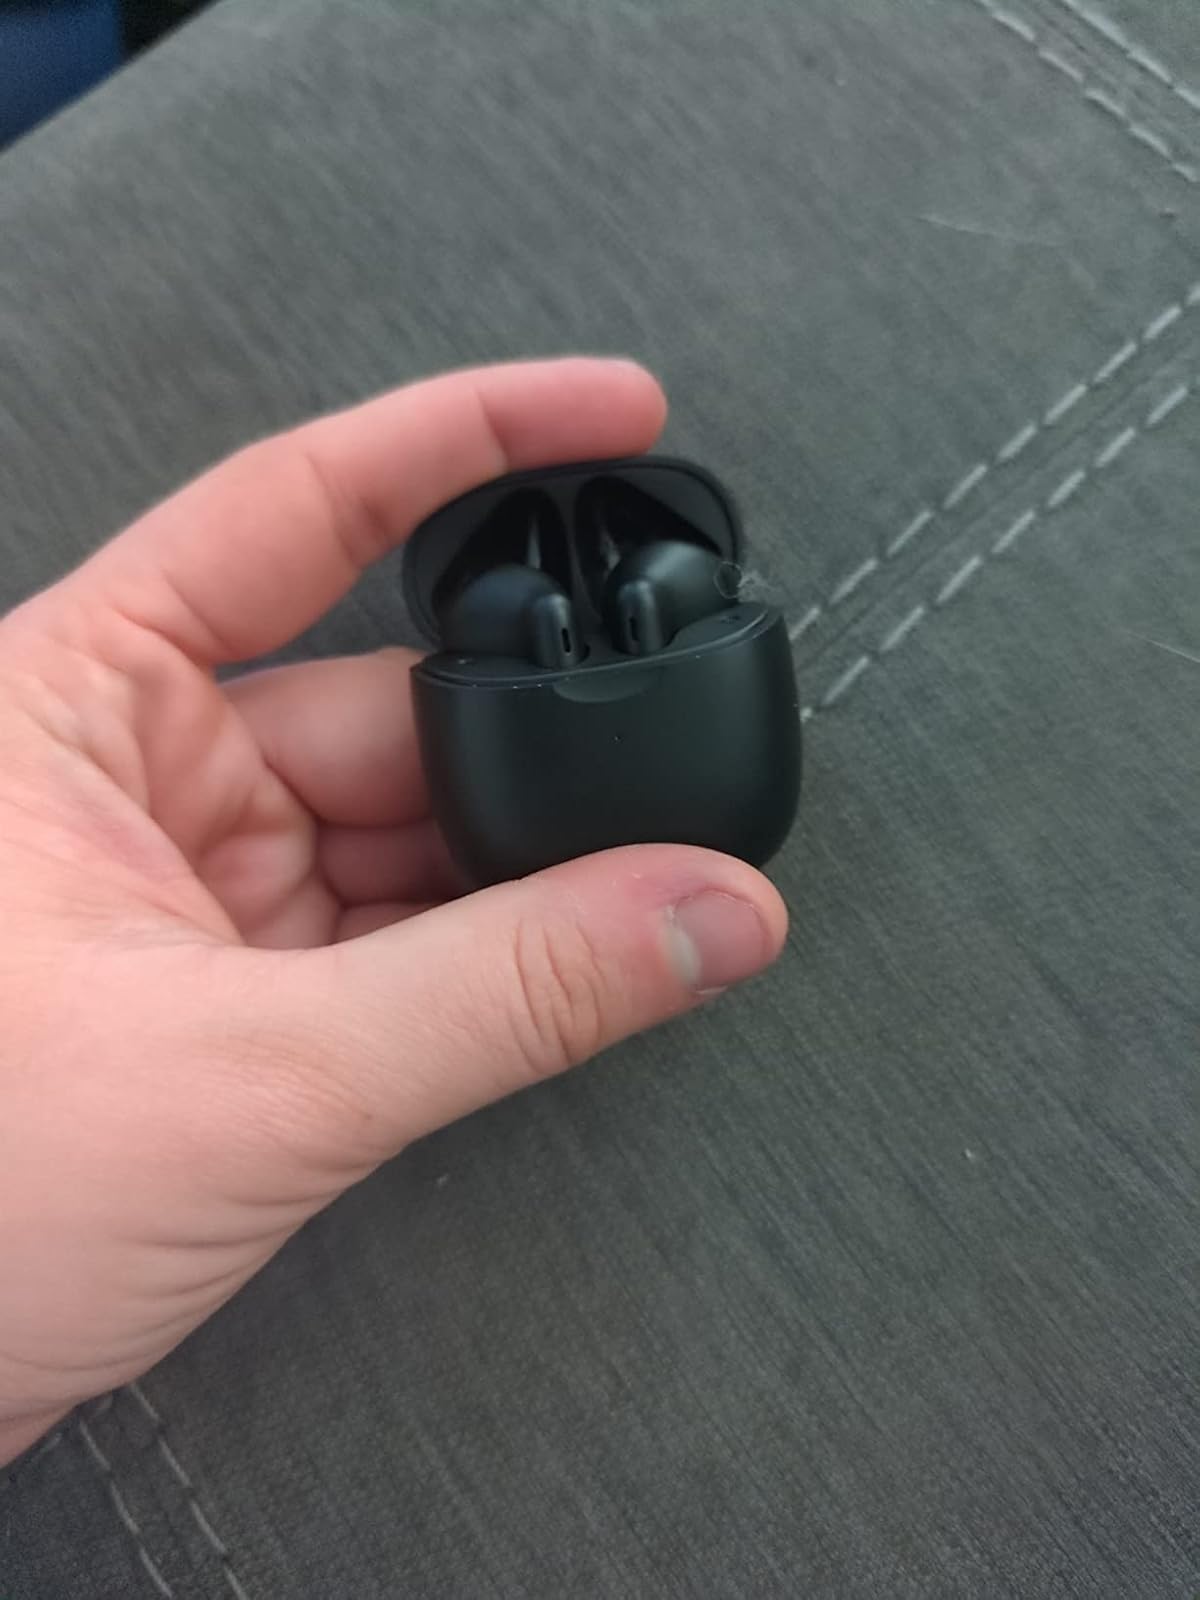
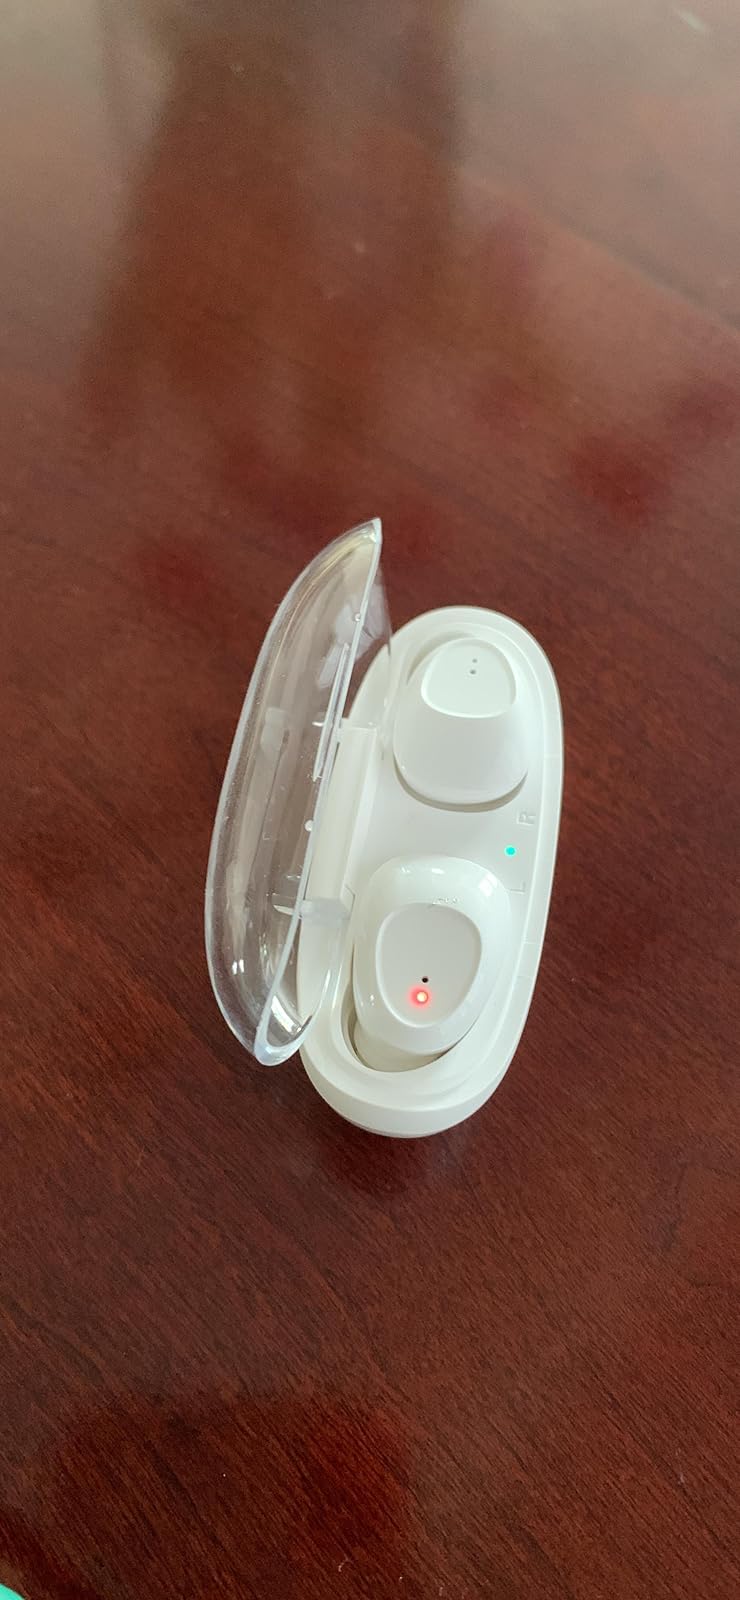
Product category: earbuds
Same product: no